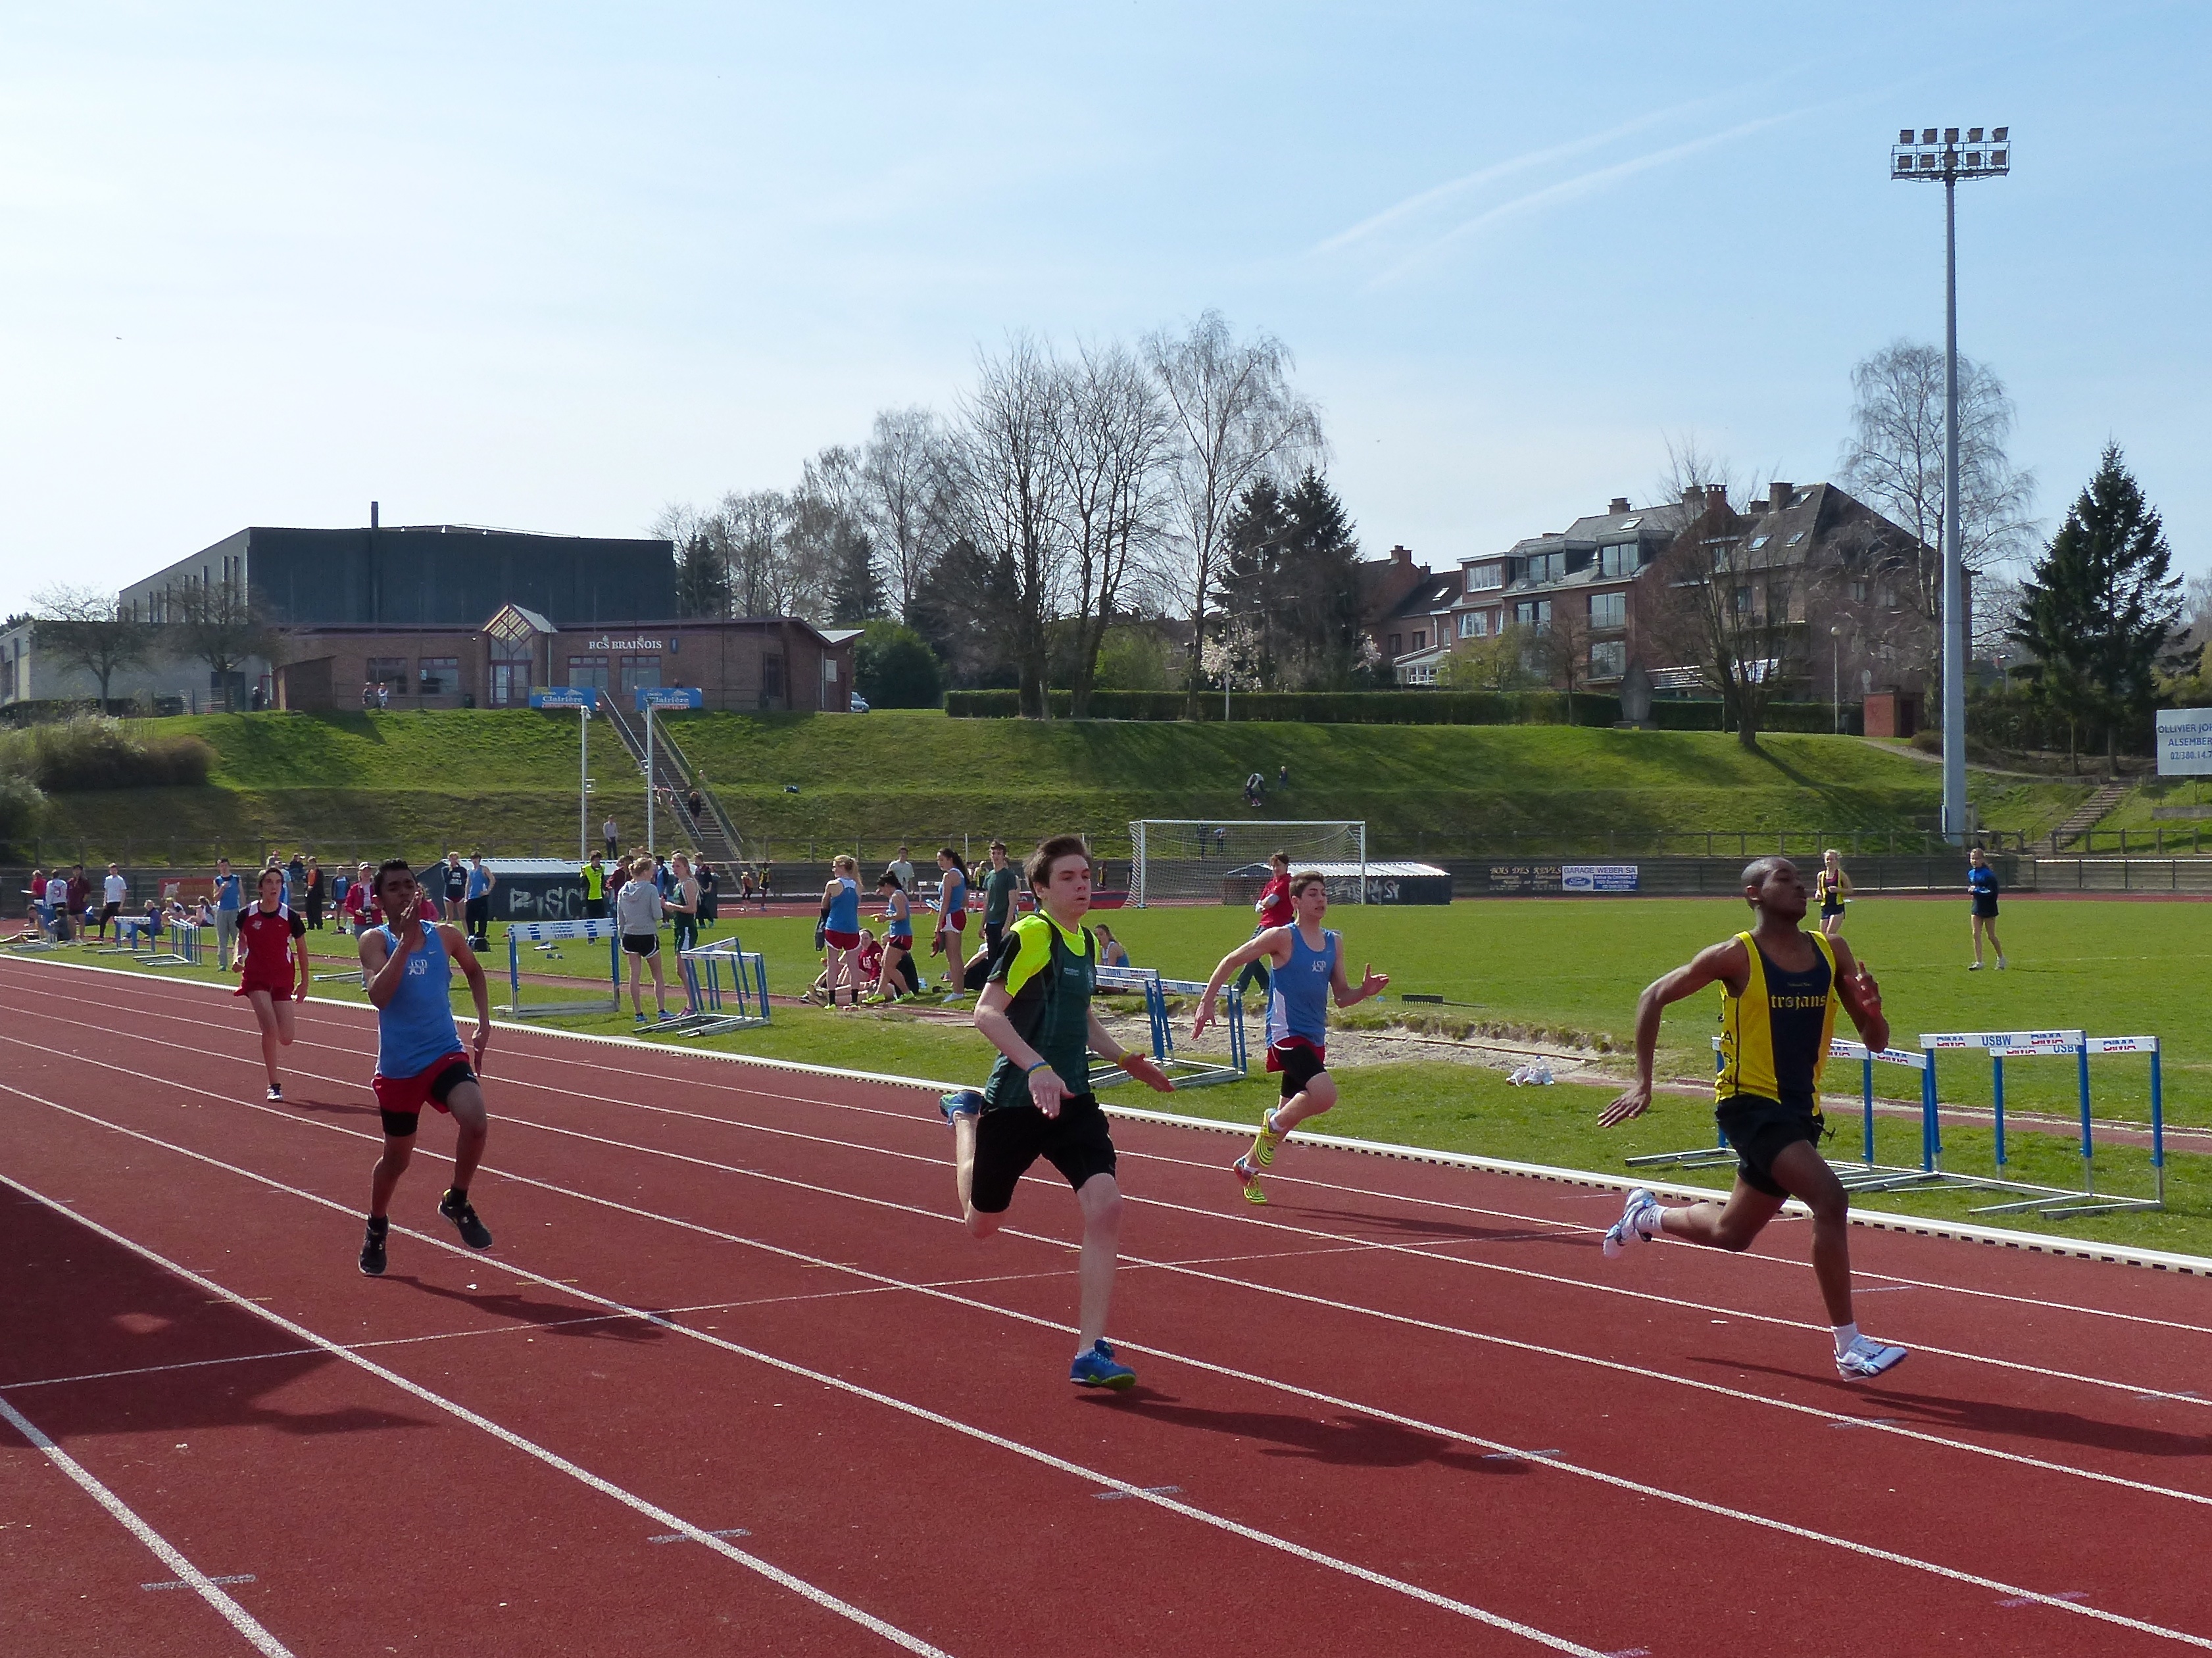
girl, track, sport, boy, running, run, jumping, runner, belgium, race, competition, team, sports, highschool, athletics, meet, waterloo, sprint, trackfield, trackandfield, physical exercise, human action, track and field athletics, middle distance running, 800 metres